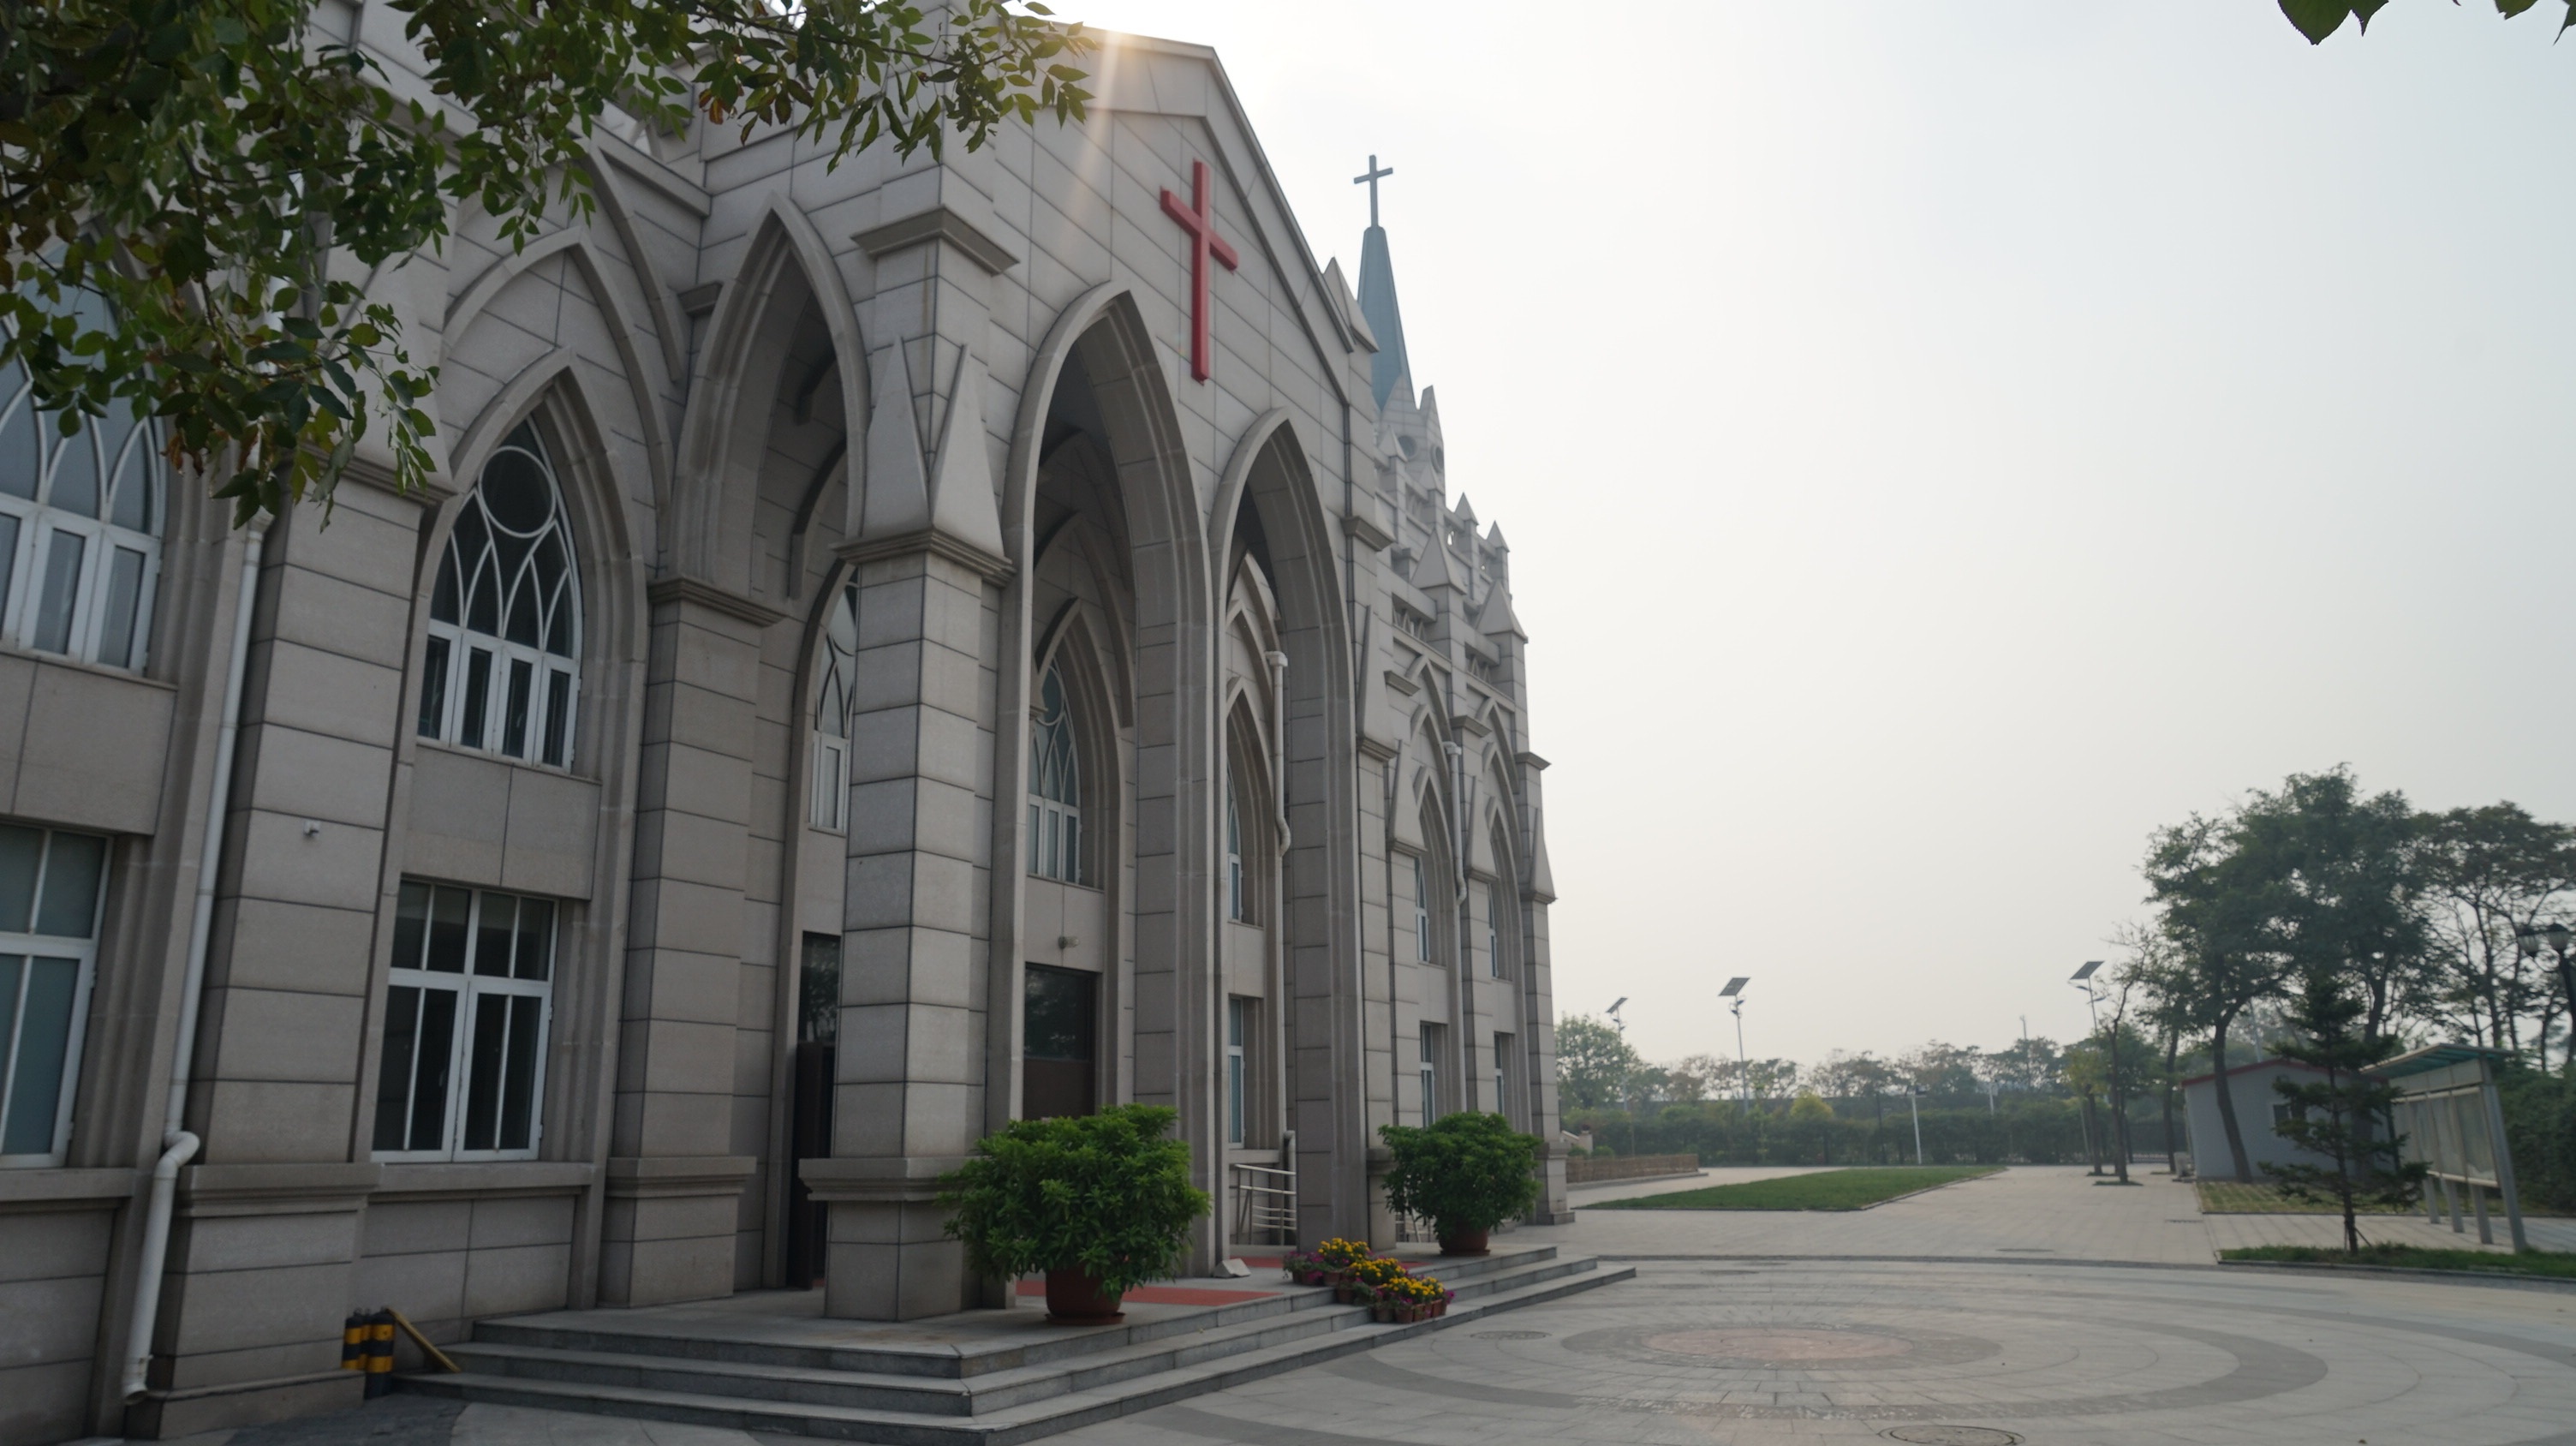
architecture, street, building, downtown, arch, landmark, facade, church, cathedral, place of worship, the scenery, tours